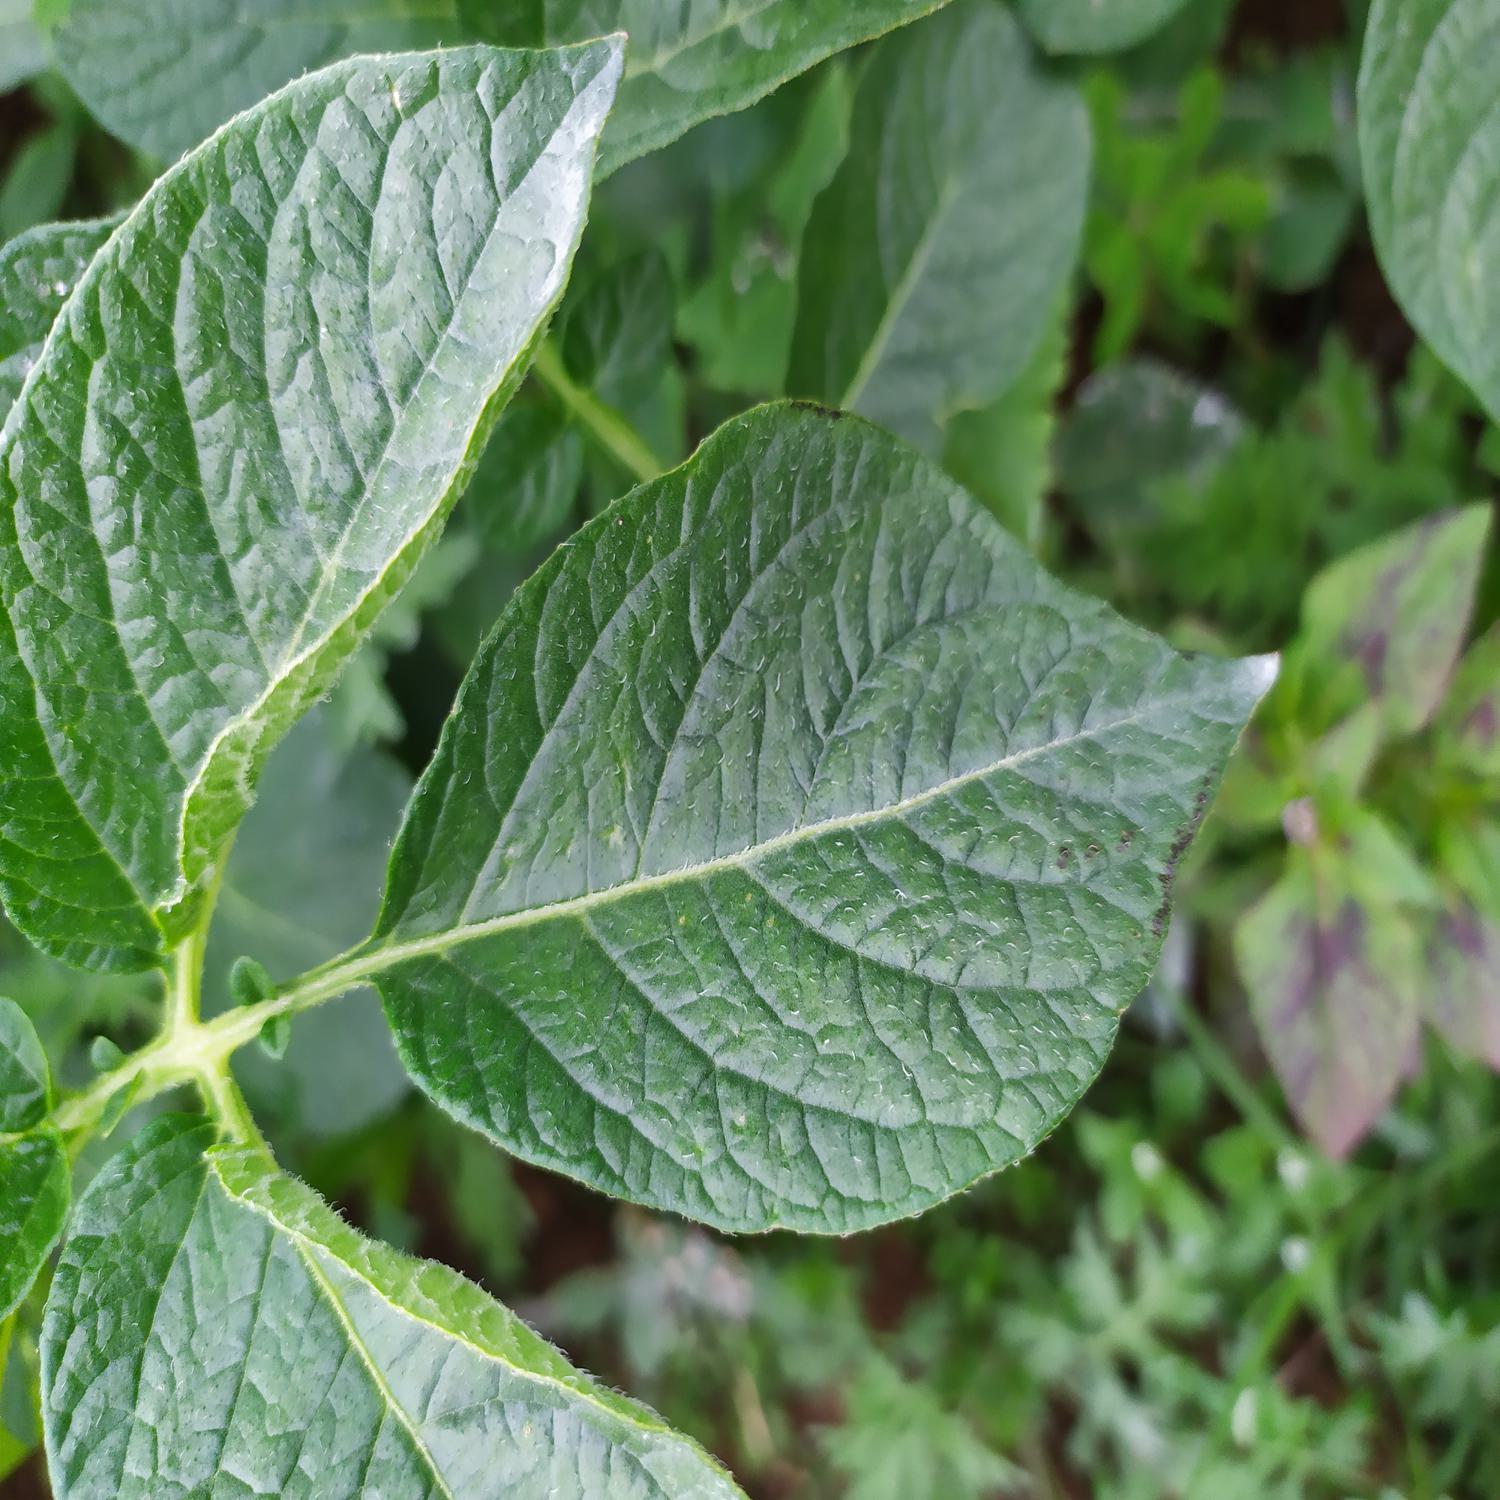
Etiqueta: Sana